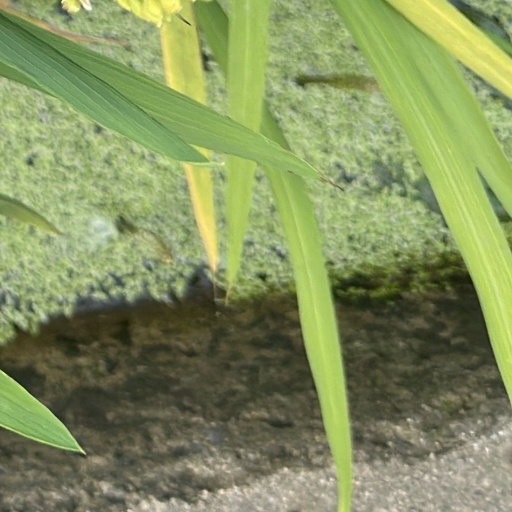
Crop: rice